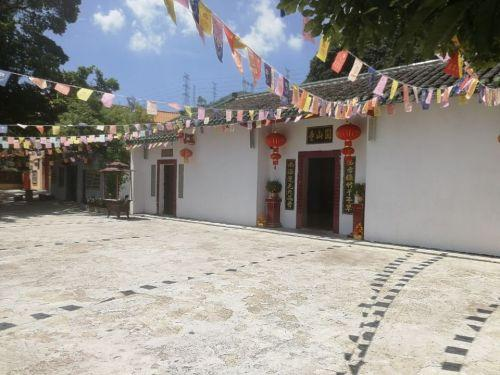
地标名称：圆山寺
所在城市：深圳市·坪山区